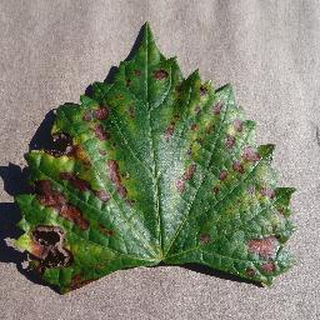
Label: grape_esca_black_measles